Ponte de Portas de Ródão

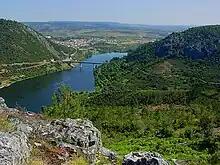
Tejo internacional.jpg

Ponte de Portas de Ródão is a bridge in Portugal. It is located in Castelo Branco District and crosses the Tejo River.